Edvín Bayer

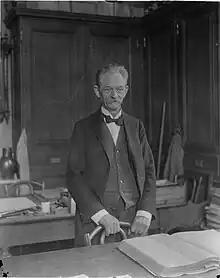
Bayer in his office on 12 July 1924

Edvín Bayer (anglicized as Edwin Bayer; 17 February 1862 – 17 March 1927) was a botanist from Bohemia and later Czechoslovakia. He worked at the National Museum in Prague as curator and later the head of the department of botany. He specialised in lichens and paleobotany (the study of plant fossils).